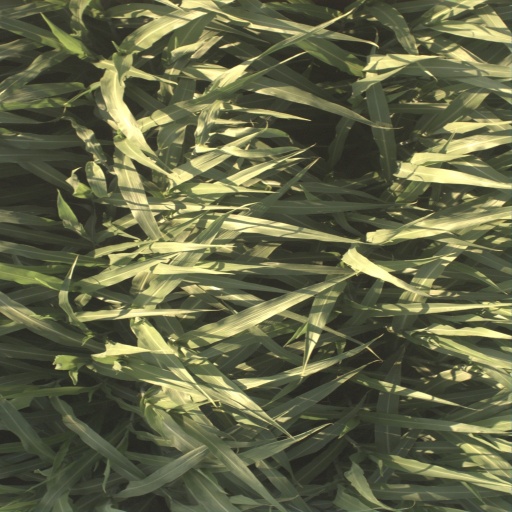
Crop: sorghum